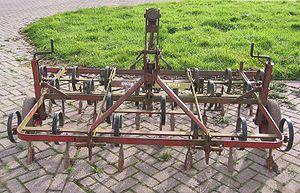
Une herse est un instrument agricole constitué d'un châssis en forme de grille, formée par deux séries de barres, les unes verticales, les autres horizontales, parallèles entre elles et fixées aux points de croisement.